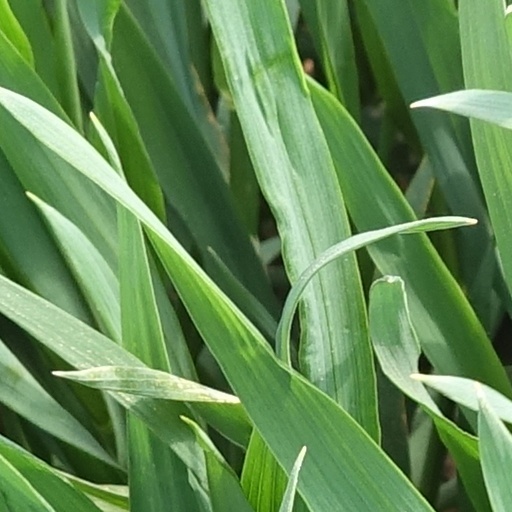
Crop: wheat